2008 Texas Longhorns football team

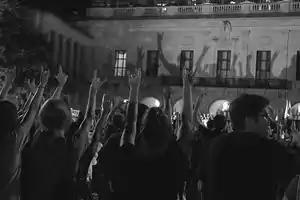
Torchlight Parade, 2007

The game against the 2008 Oklahoma Sooners football team marked the 103rd meeting of the Red River Shootout, which has been called one of the greatest sports rivalries. It is the second longest running rivalry for the Longhorns, behind the one with Texas A&M. Since 1929 the game has been held at the Cotton Bowl in Dallas, Texas typically in mid-October with the State Fair of Texas occurring adjacent to the stadium. Prior to 2007, Texas led the series 57–39–5, including the two consecutive wins. The 2006 match-up was a 28–10 Longhorn victory.